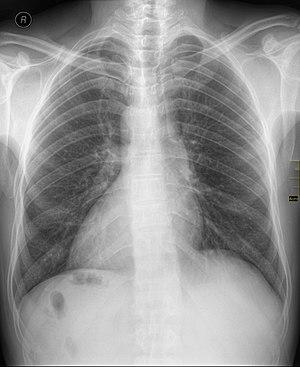
La dextrocardie est une malformation de naissance dans laquelle le cœur se trouve dans la moitié droite du thorax. La pointe du cœur est aussi orientée à droite.